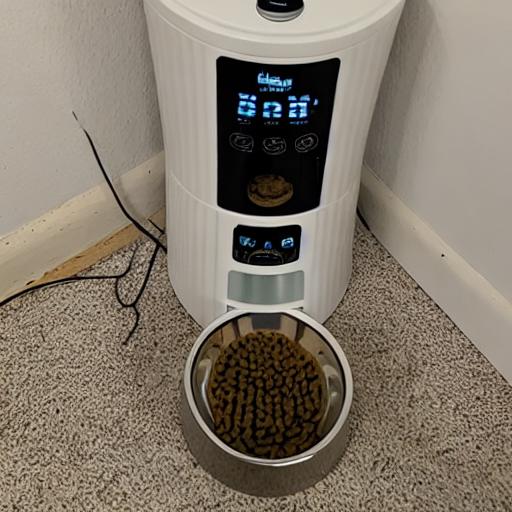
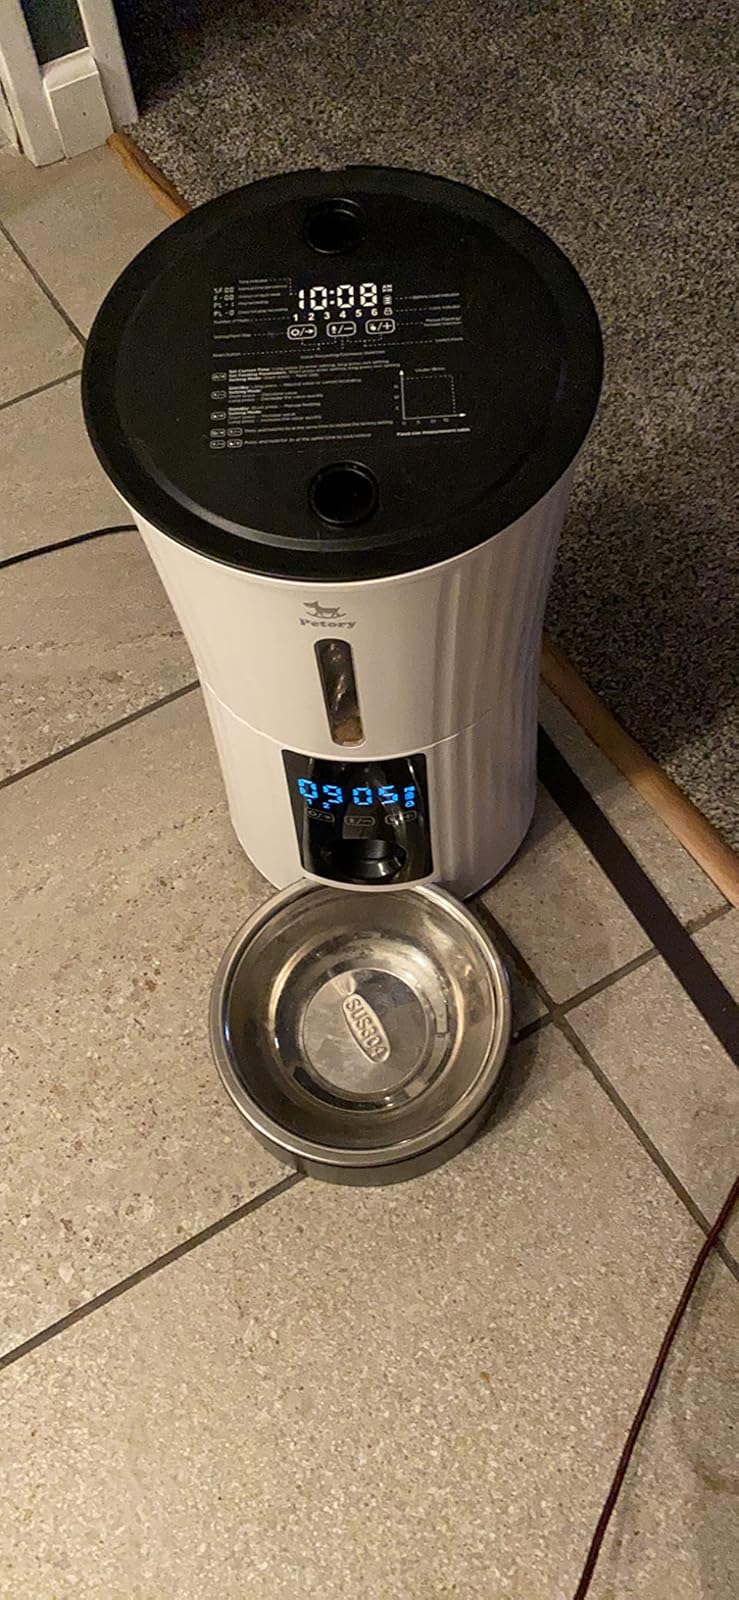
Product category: items_feeder
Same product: no